Hill people

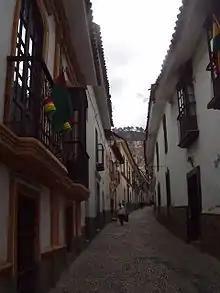
La Paz, Bolivia

Mining has been an important part of mountain economies throughout history, with prospectors seeking precious stones, ores, coal and salt in the mountains of Europe and the Americas.